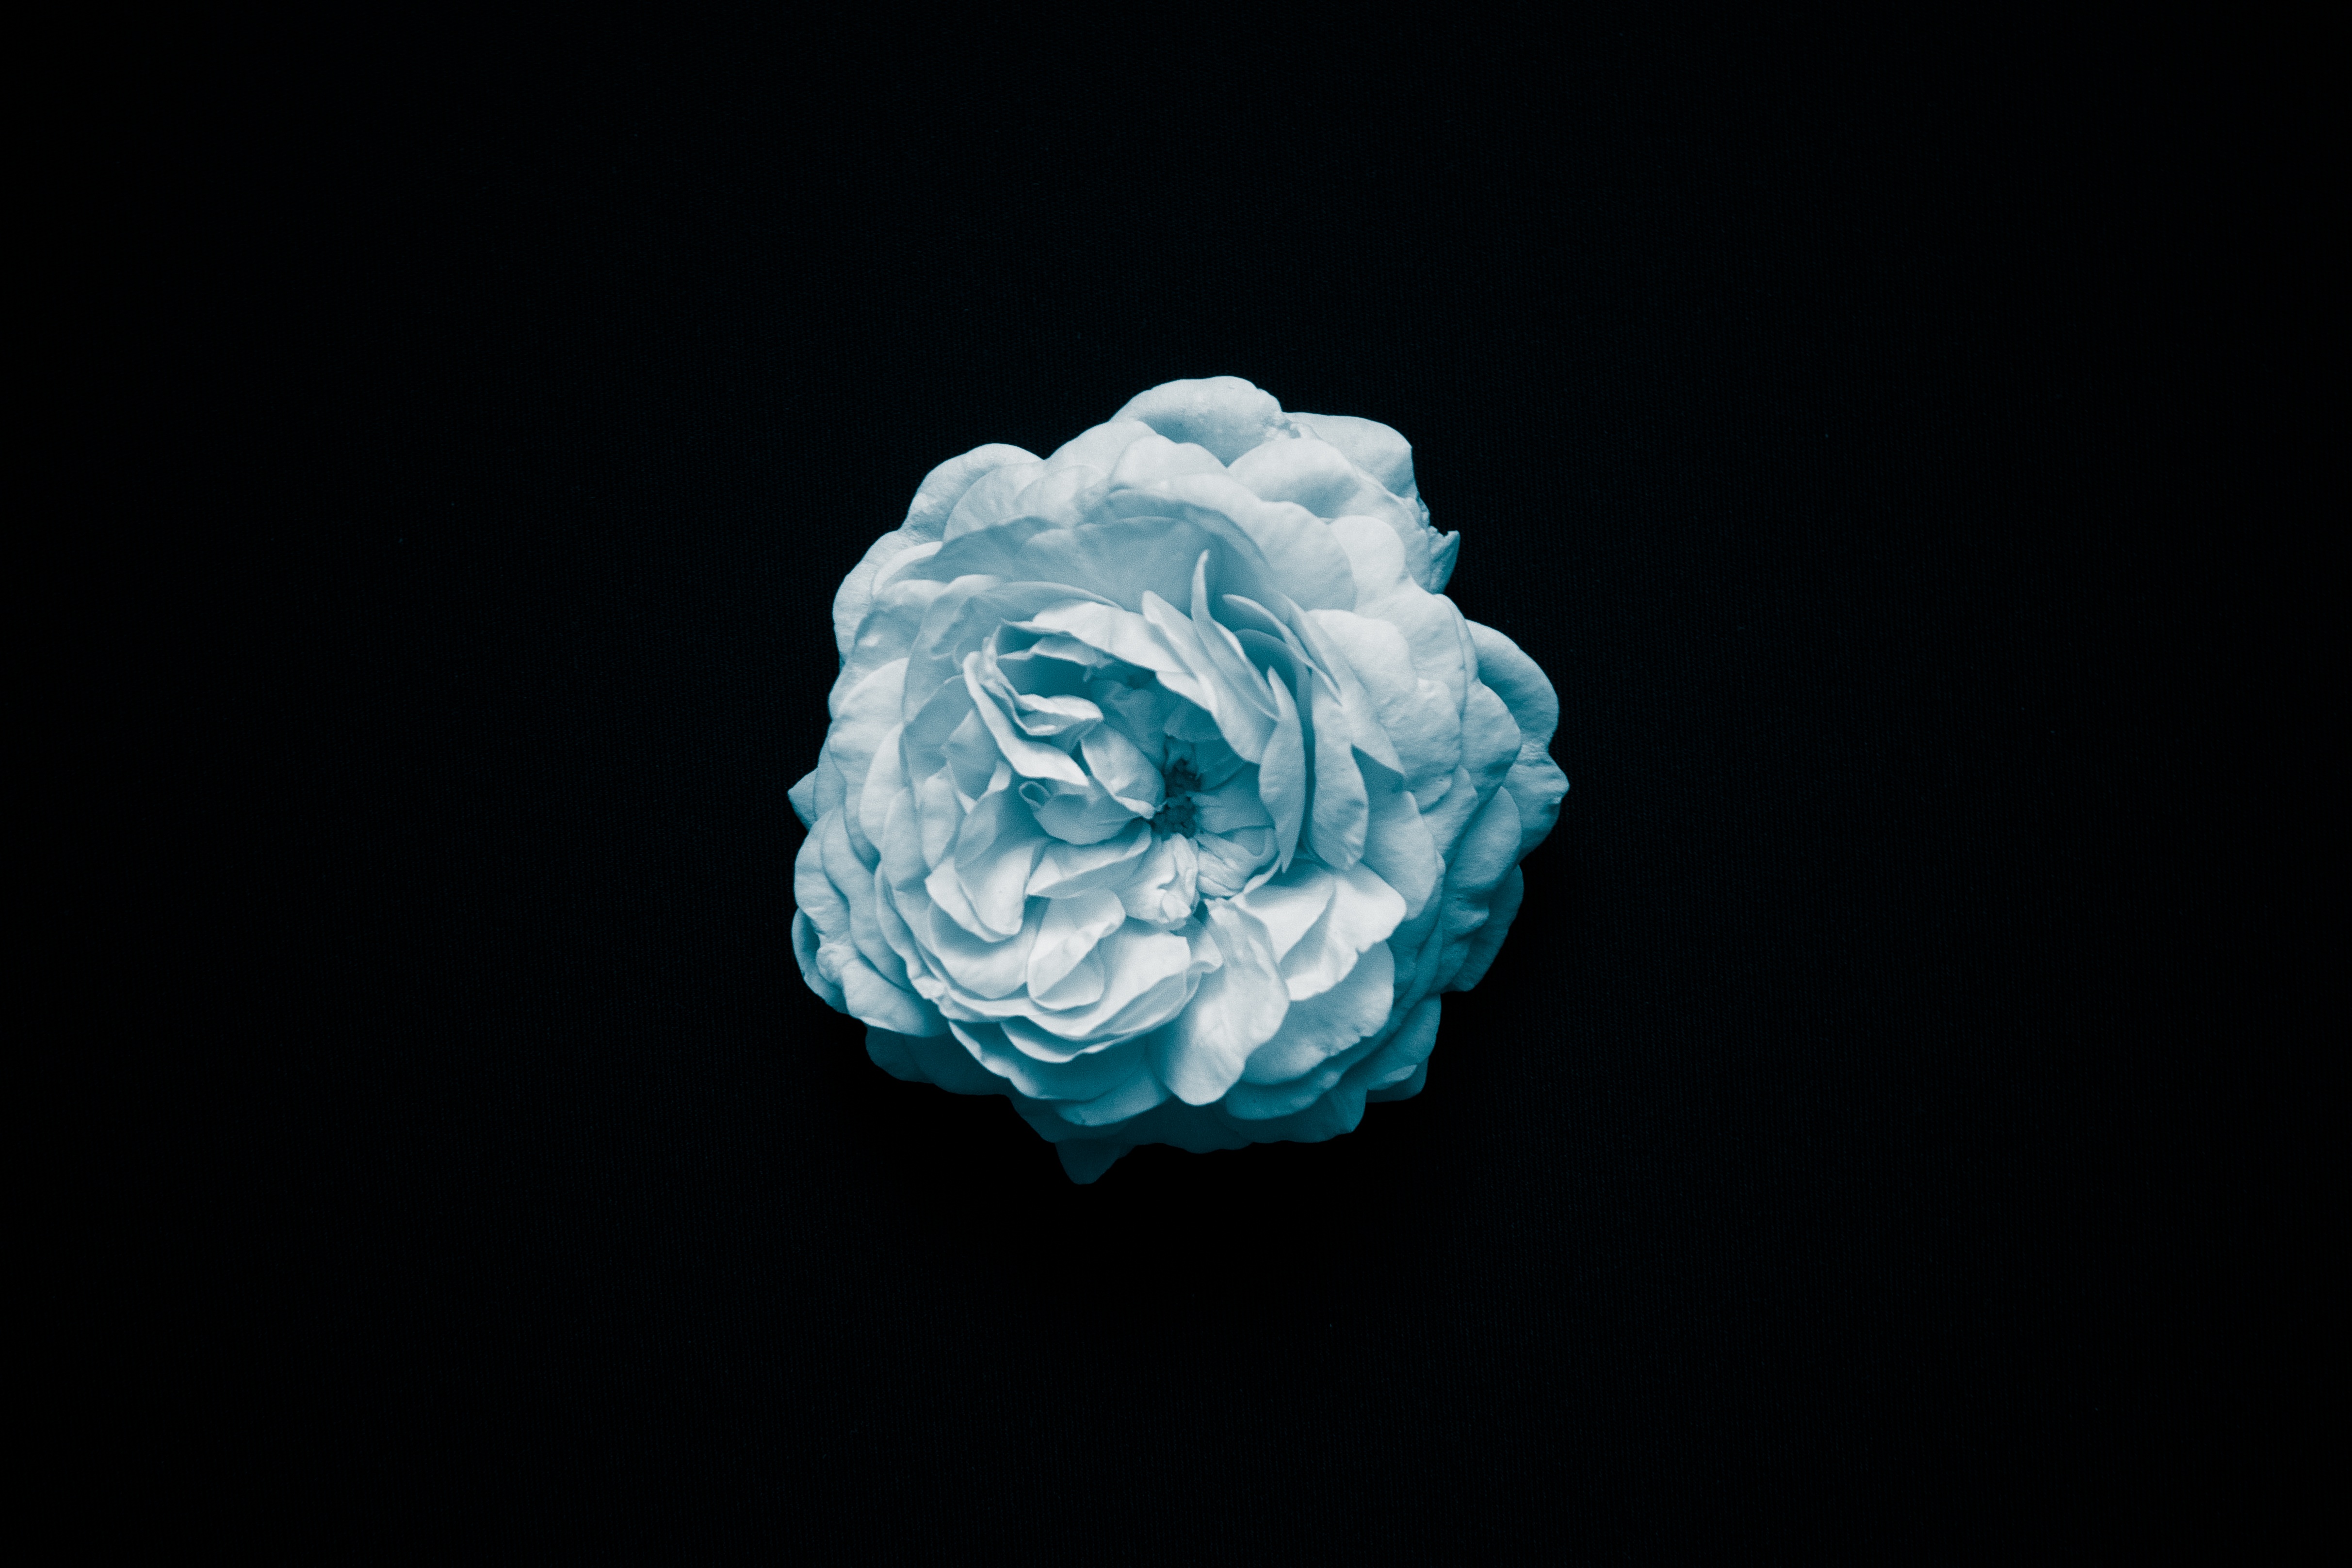
plant, white, flower, petal, rose, macro, blue, minimalism and black, jewellery, organ, macro photography, flowering plant, land plant, fashion accessory